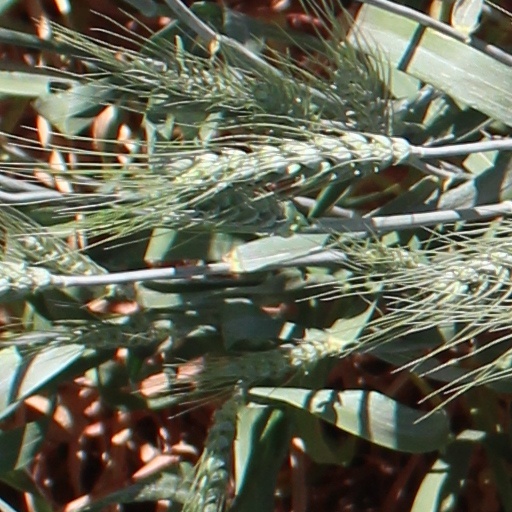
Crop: wheat